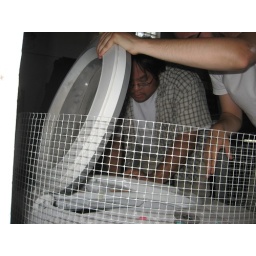
Bob converted an old drying machine into a chicken coop, which he keeps in the carriage house out back.